St. Peter's Church (Queenstown, Maryland)

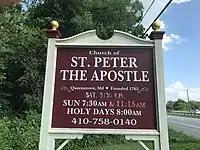
sign for St. Peter's Church

The St. Peter's Church in Queenstown is one of two churches that are part of the same parish. The other church, Our Mother of Sorrows, is located less than 10 miles away in Centreville, Maryland. The parish has about 620 families. It has a wide range of ministries, including religious education and hospitality programs. Mass times at St. Peter's are 5:30pm on Saturdays and 7:30am on Sundays. In 2019, the church received donations that enabled it to begin refurbishing the structure's windows, and more work is expected to be done on the building's exterior.